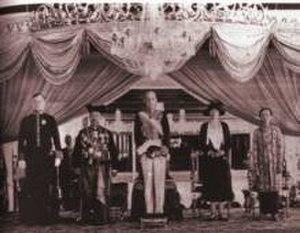
Andries Cornelis Dirk, jonkheer de Graeff, est un homme politique et diplomate néerlandais, né le 7 août 1872 à La Haye et décédé le 24 avril 1957. Il est issu de la famille aristocrate des de Graeff.